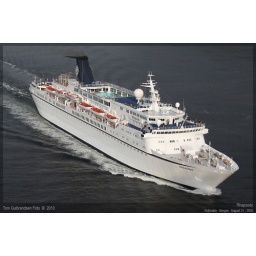
The ship was sold to Mano Cruises in 2009.. The ships name today is Golden Iris